Hamid Karzai

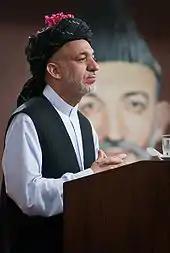
Karzai speaking at a shura to tribal and religious leaders in his native Kandahar, in southern Afghanistan.

In 1999, Hamid Karzai married Zeenat Quraishi, a gynaecologist by profession who was working as a doctor with Afghan refugees living in Pakistan. They have a son, Mirwais, who was born in January 2007, a daughter, Malalai, born in 2012 and another daughter, Howsi, born in March 2014 in Gurgaon, India. He became a father once again at the age of 58 when another daughter was born in September 2016 in Apollo Hospital, New Delhi. According to a declaration of his assets by an anti-graft body, Karzai earns $525 monthly and has less than $20,000 in bank accounts. Karzai does not own any land or property.